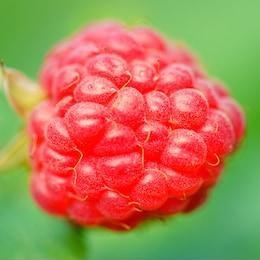
Label: raspberry